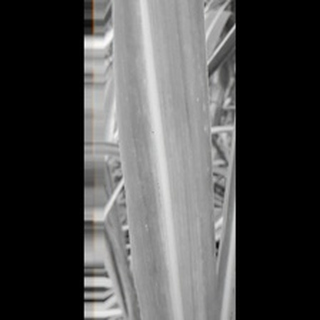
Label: sugarcane_yellow_leaf_disease